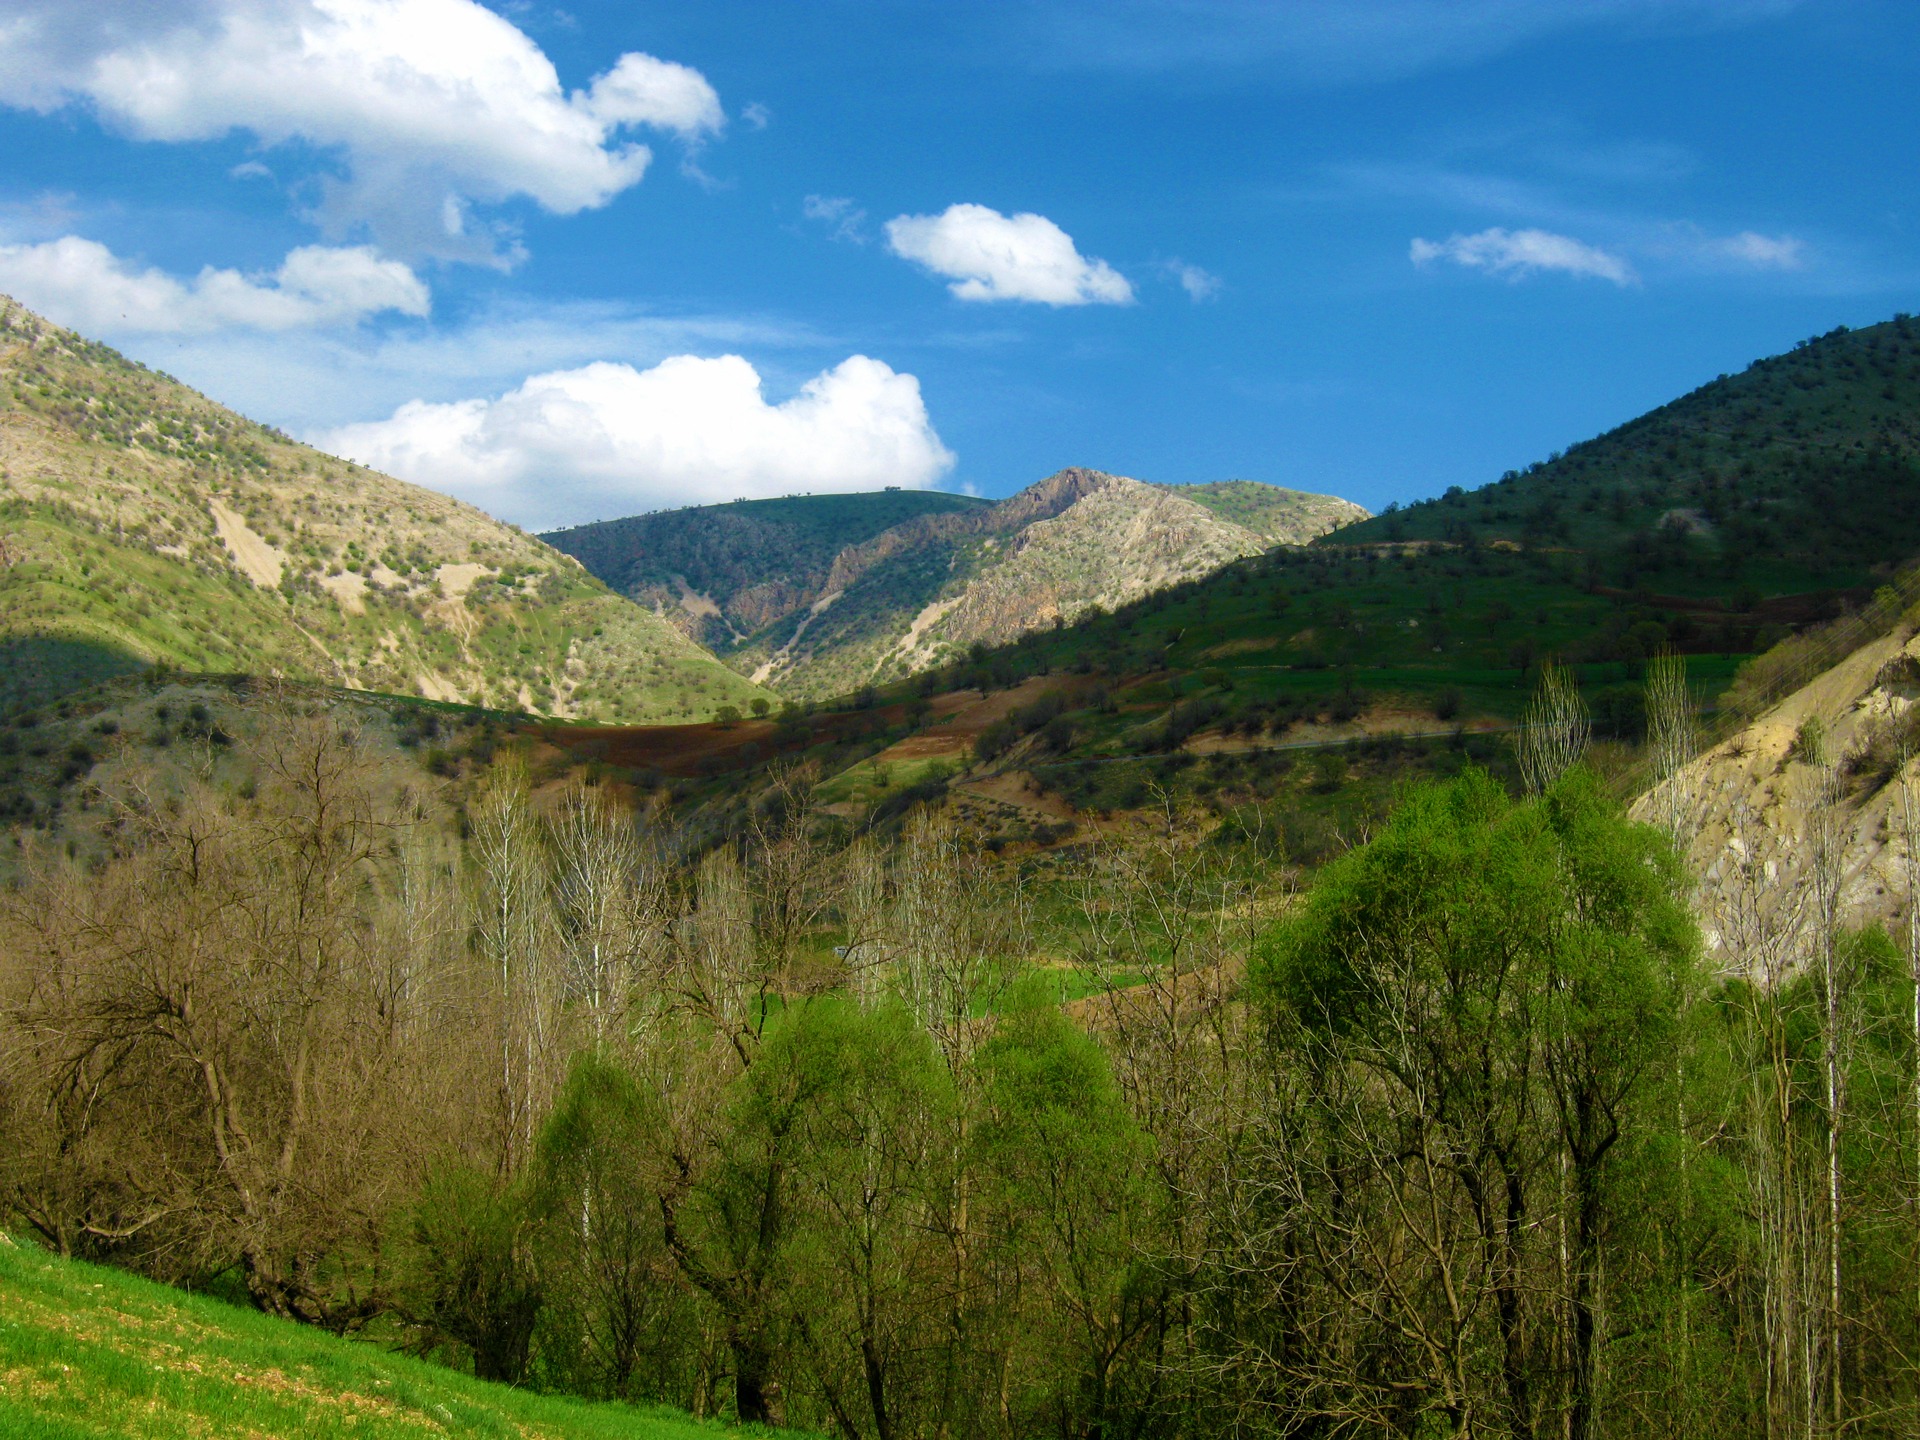
landscape, nature, outdoor, wilderness, walking, mountain, sky, meadow, hill, lake, valley, land, mountain range, cliff, wild, environment, tranquil, scenic, natural, scenery, reservoir, highland, terrain, ridge, trees, clouds, alps, plateau, fell, loch, rural area, landform, tarn, mountain pass, geographical feature, mountainous landforms